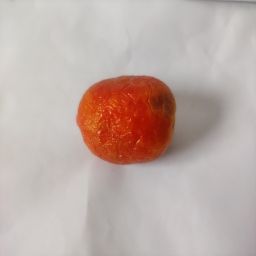
Crop: Tomato
Quality: Old